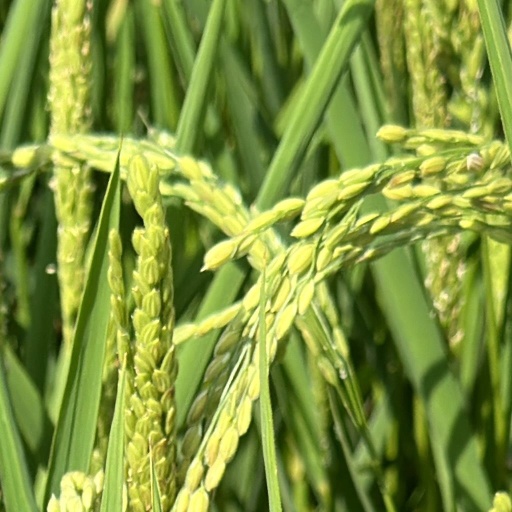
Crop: rice